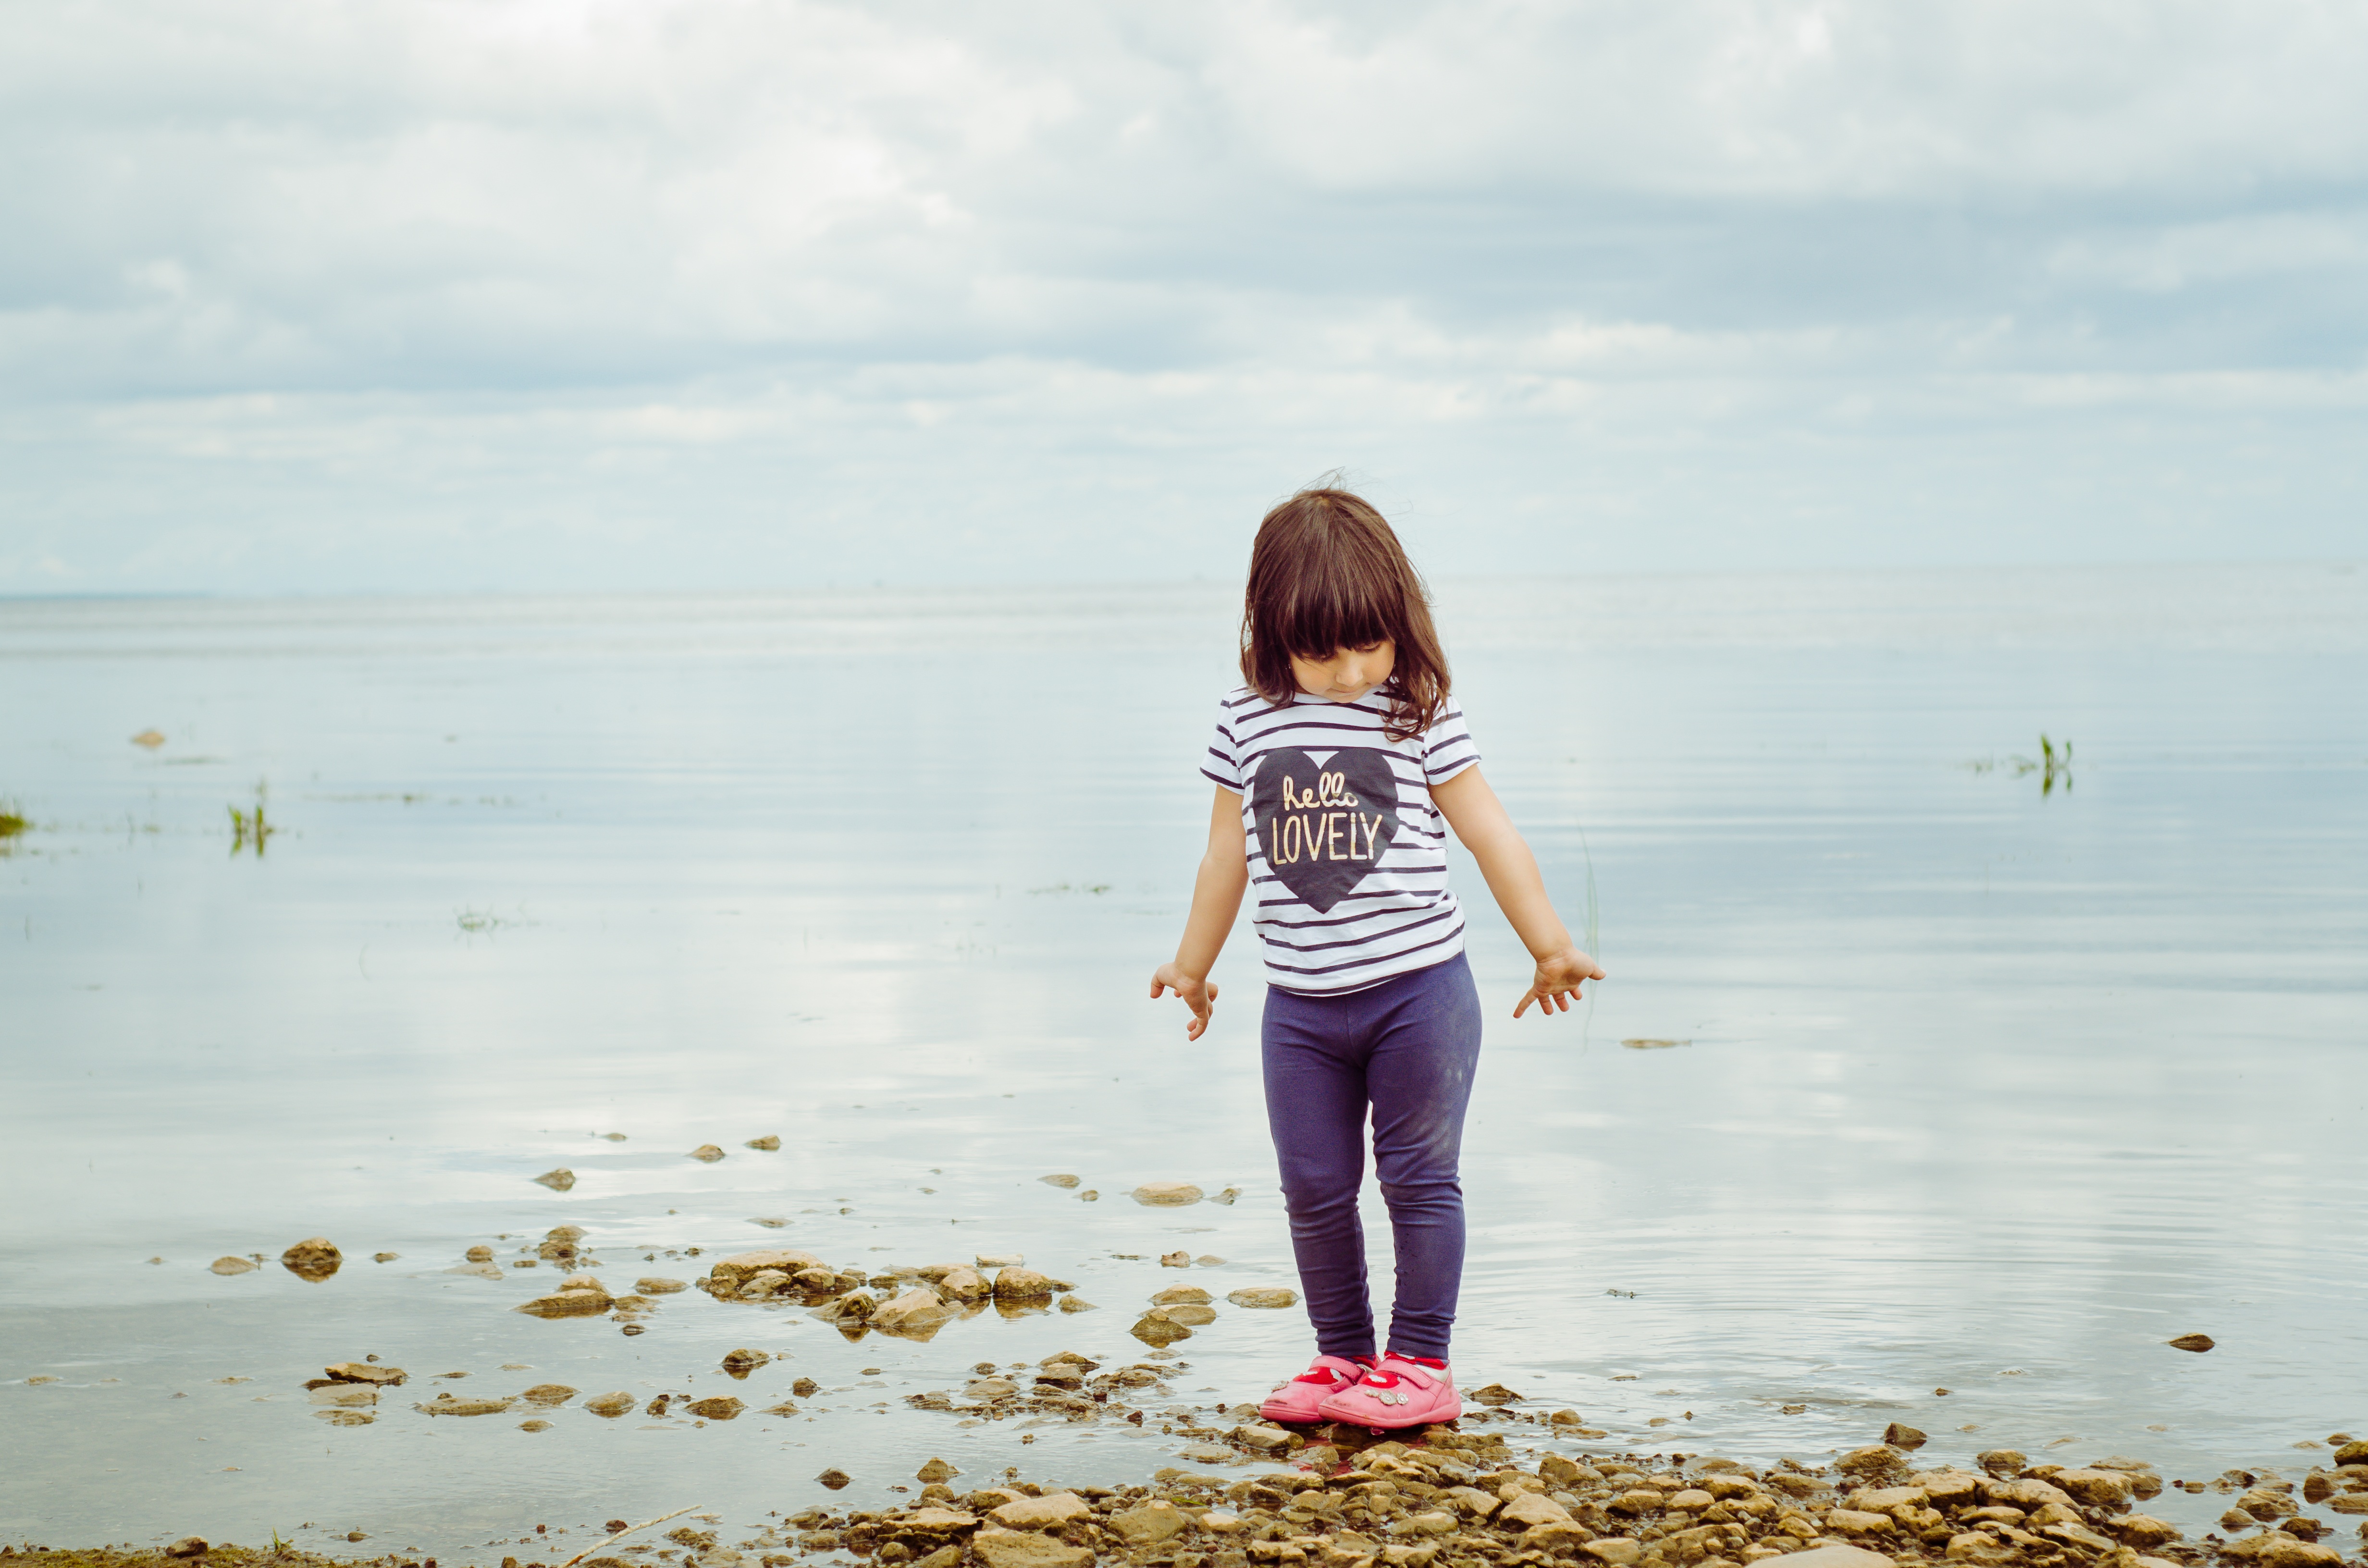
beach, sea, coast, water, outdoor, sand, ocean, horizon, person, people, girl, woman, sunlight, morning, shore, lake, summer, vacation, carefree, young, child, season, body of water, photograph, beauty, emotion